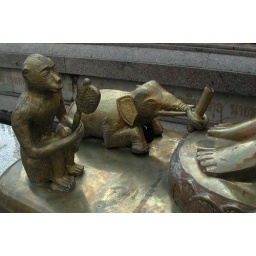
Golden monkey and elephant at Buddha's feet in temple near Chiang Mai in Thailand.